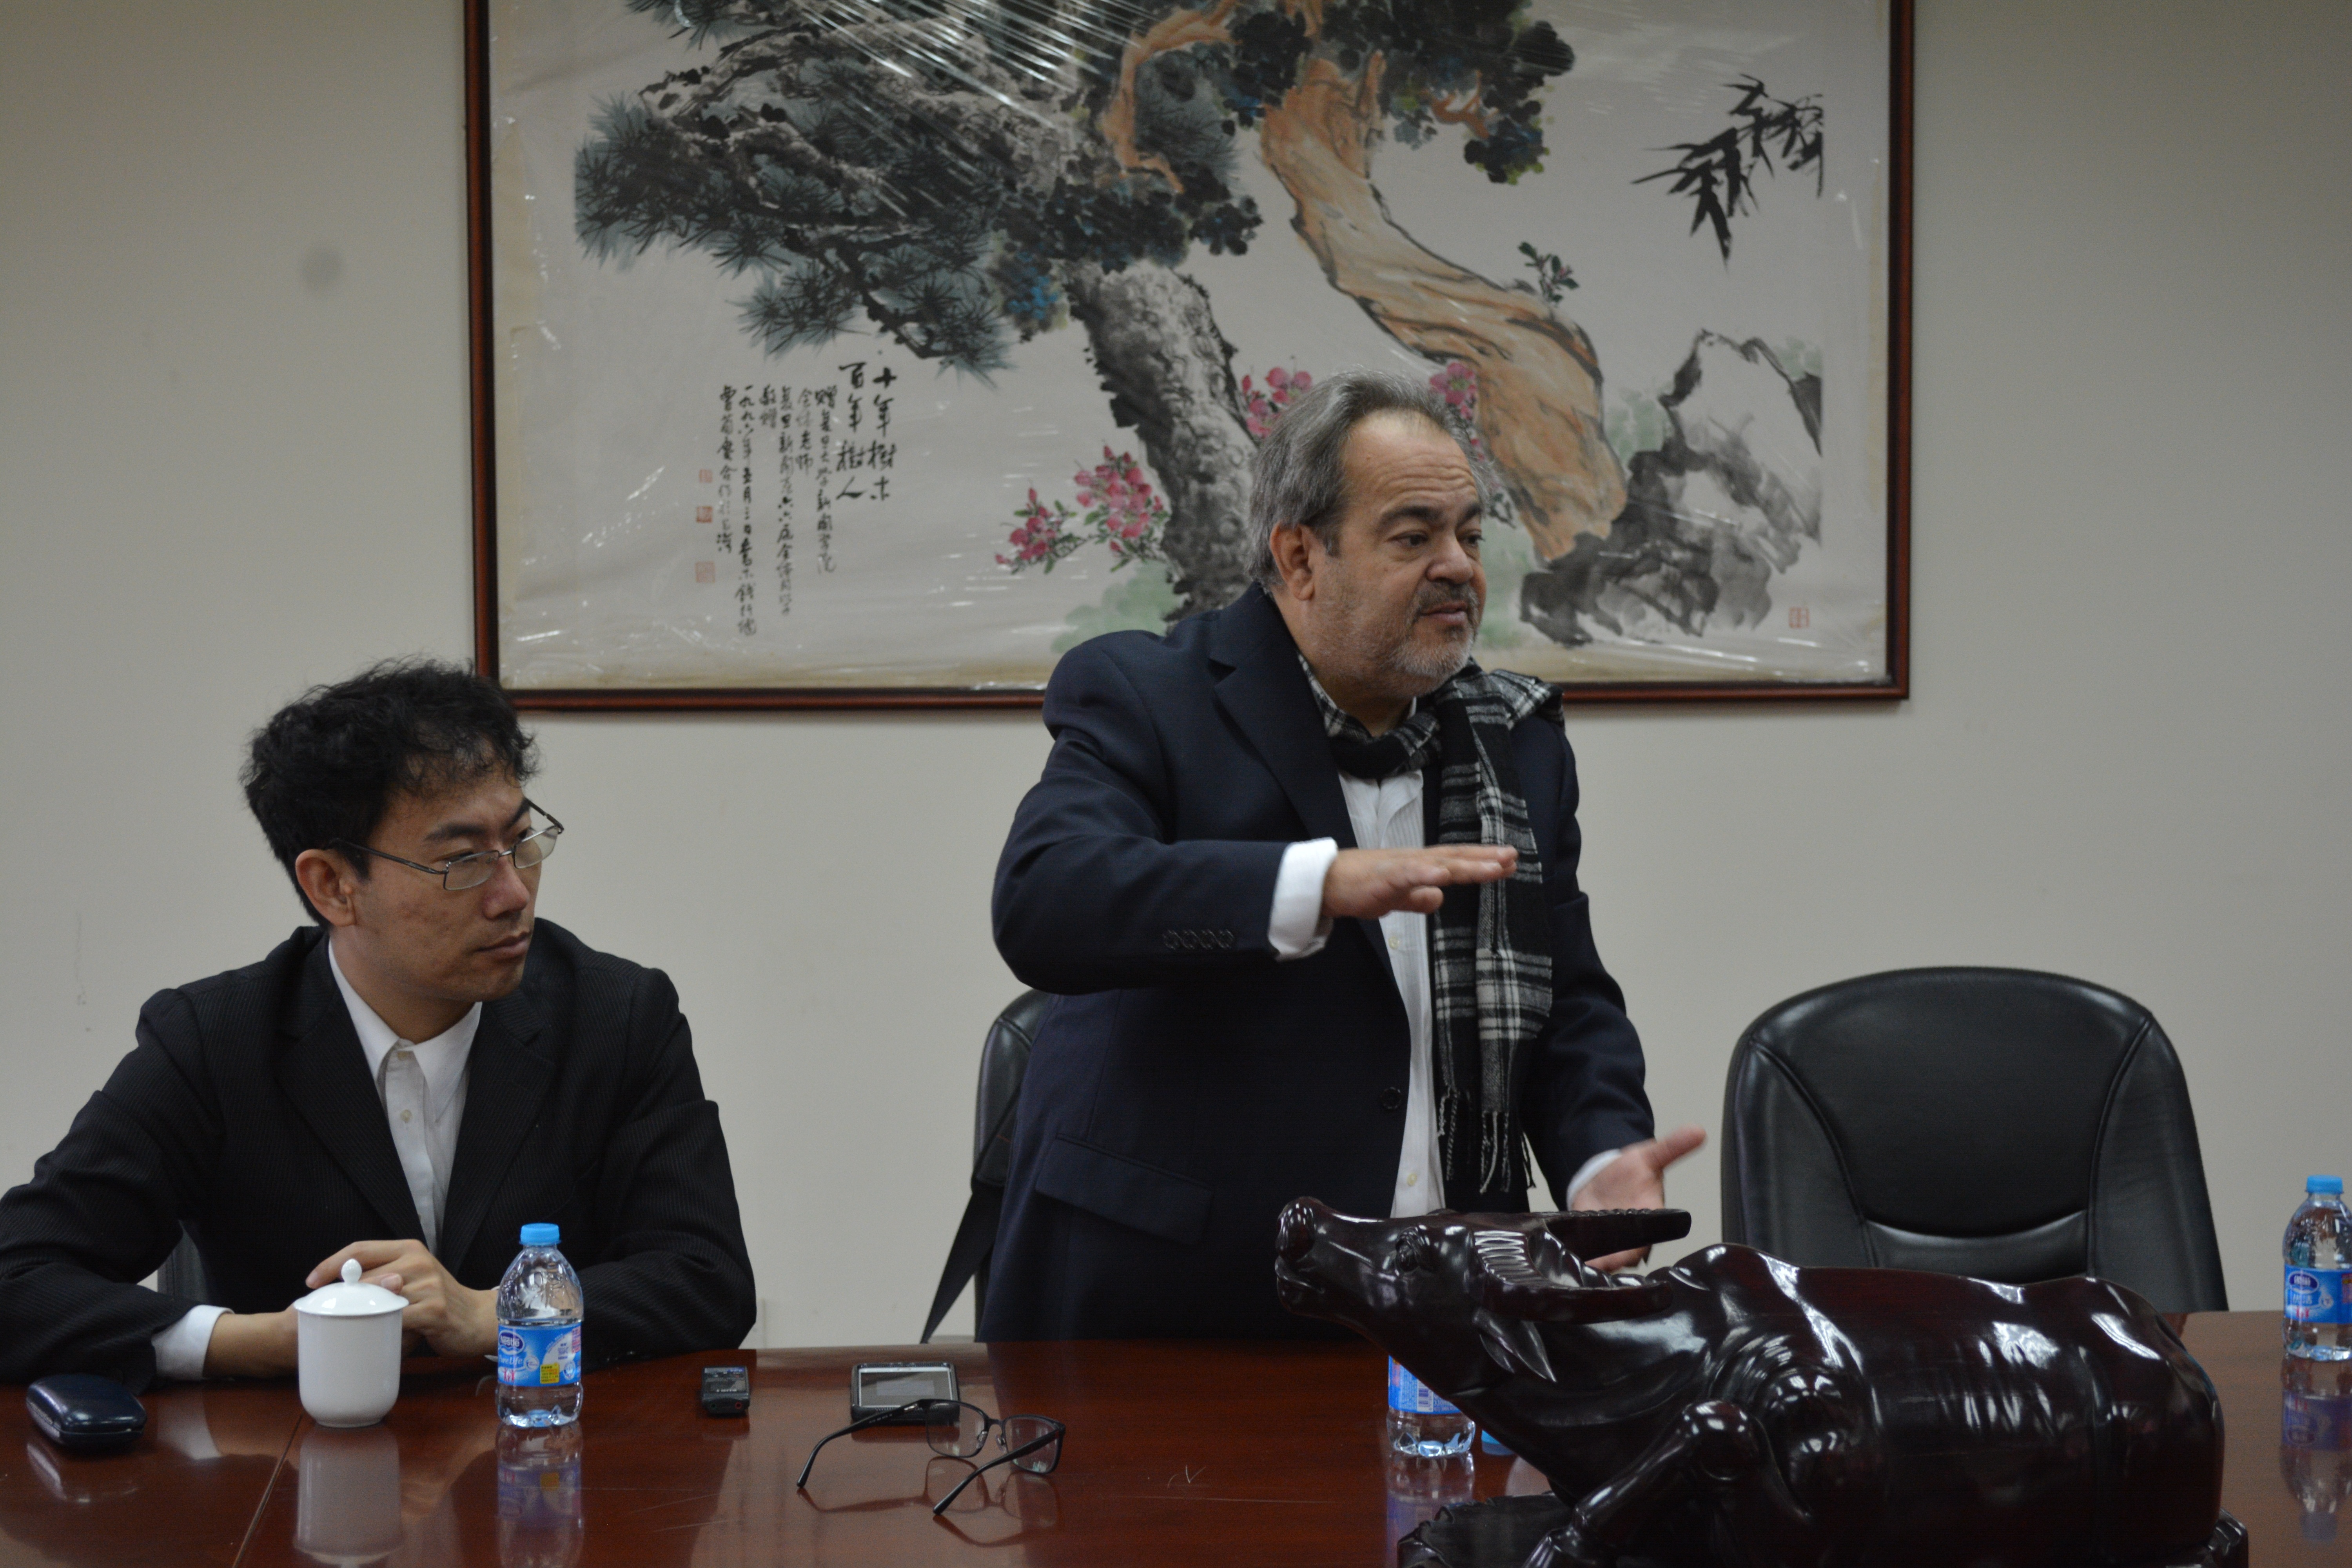
convention